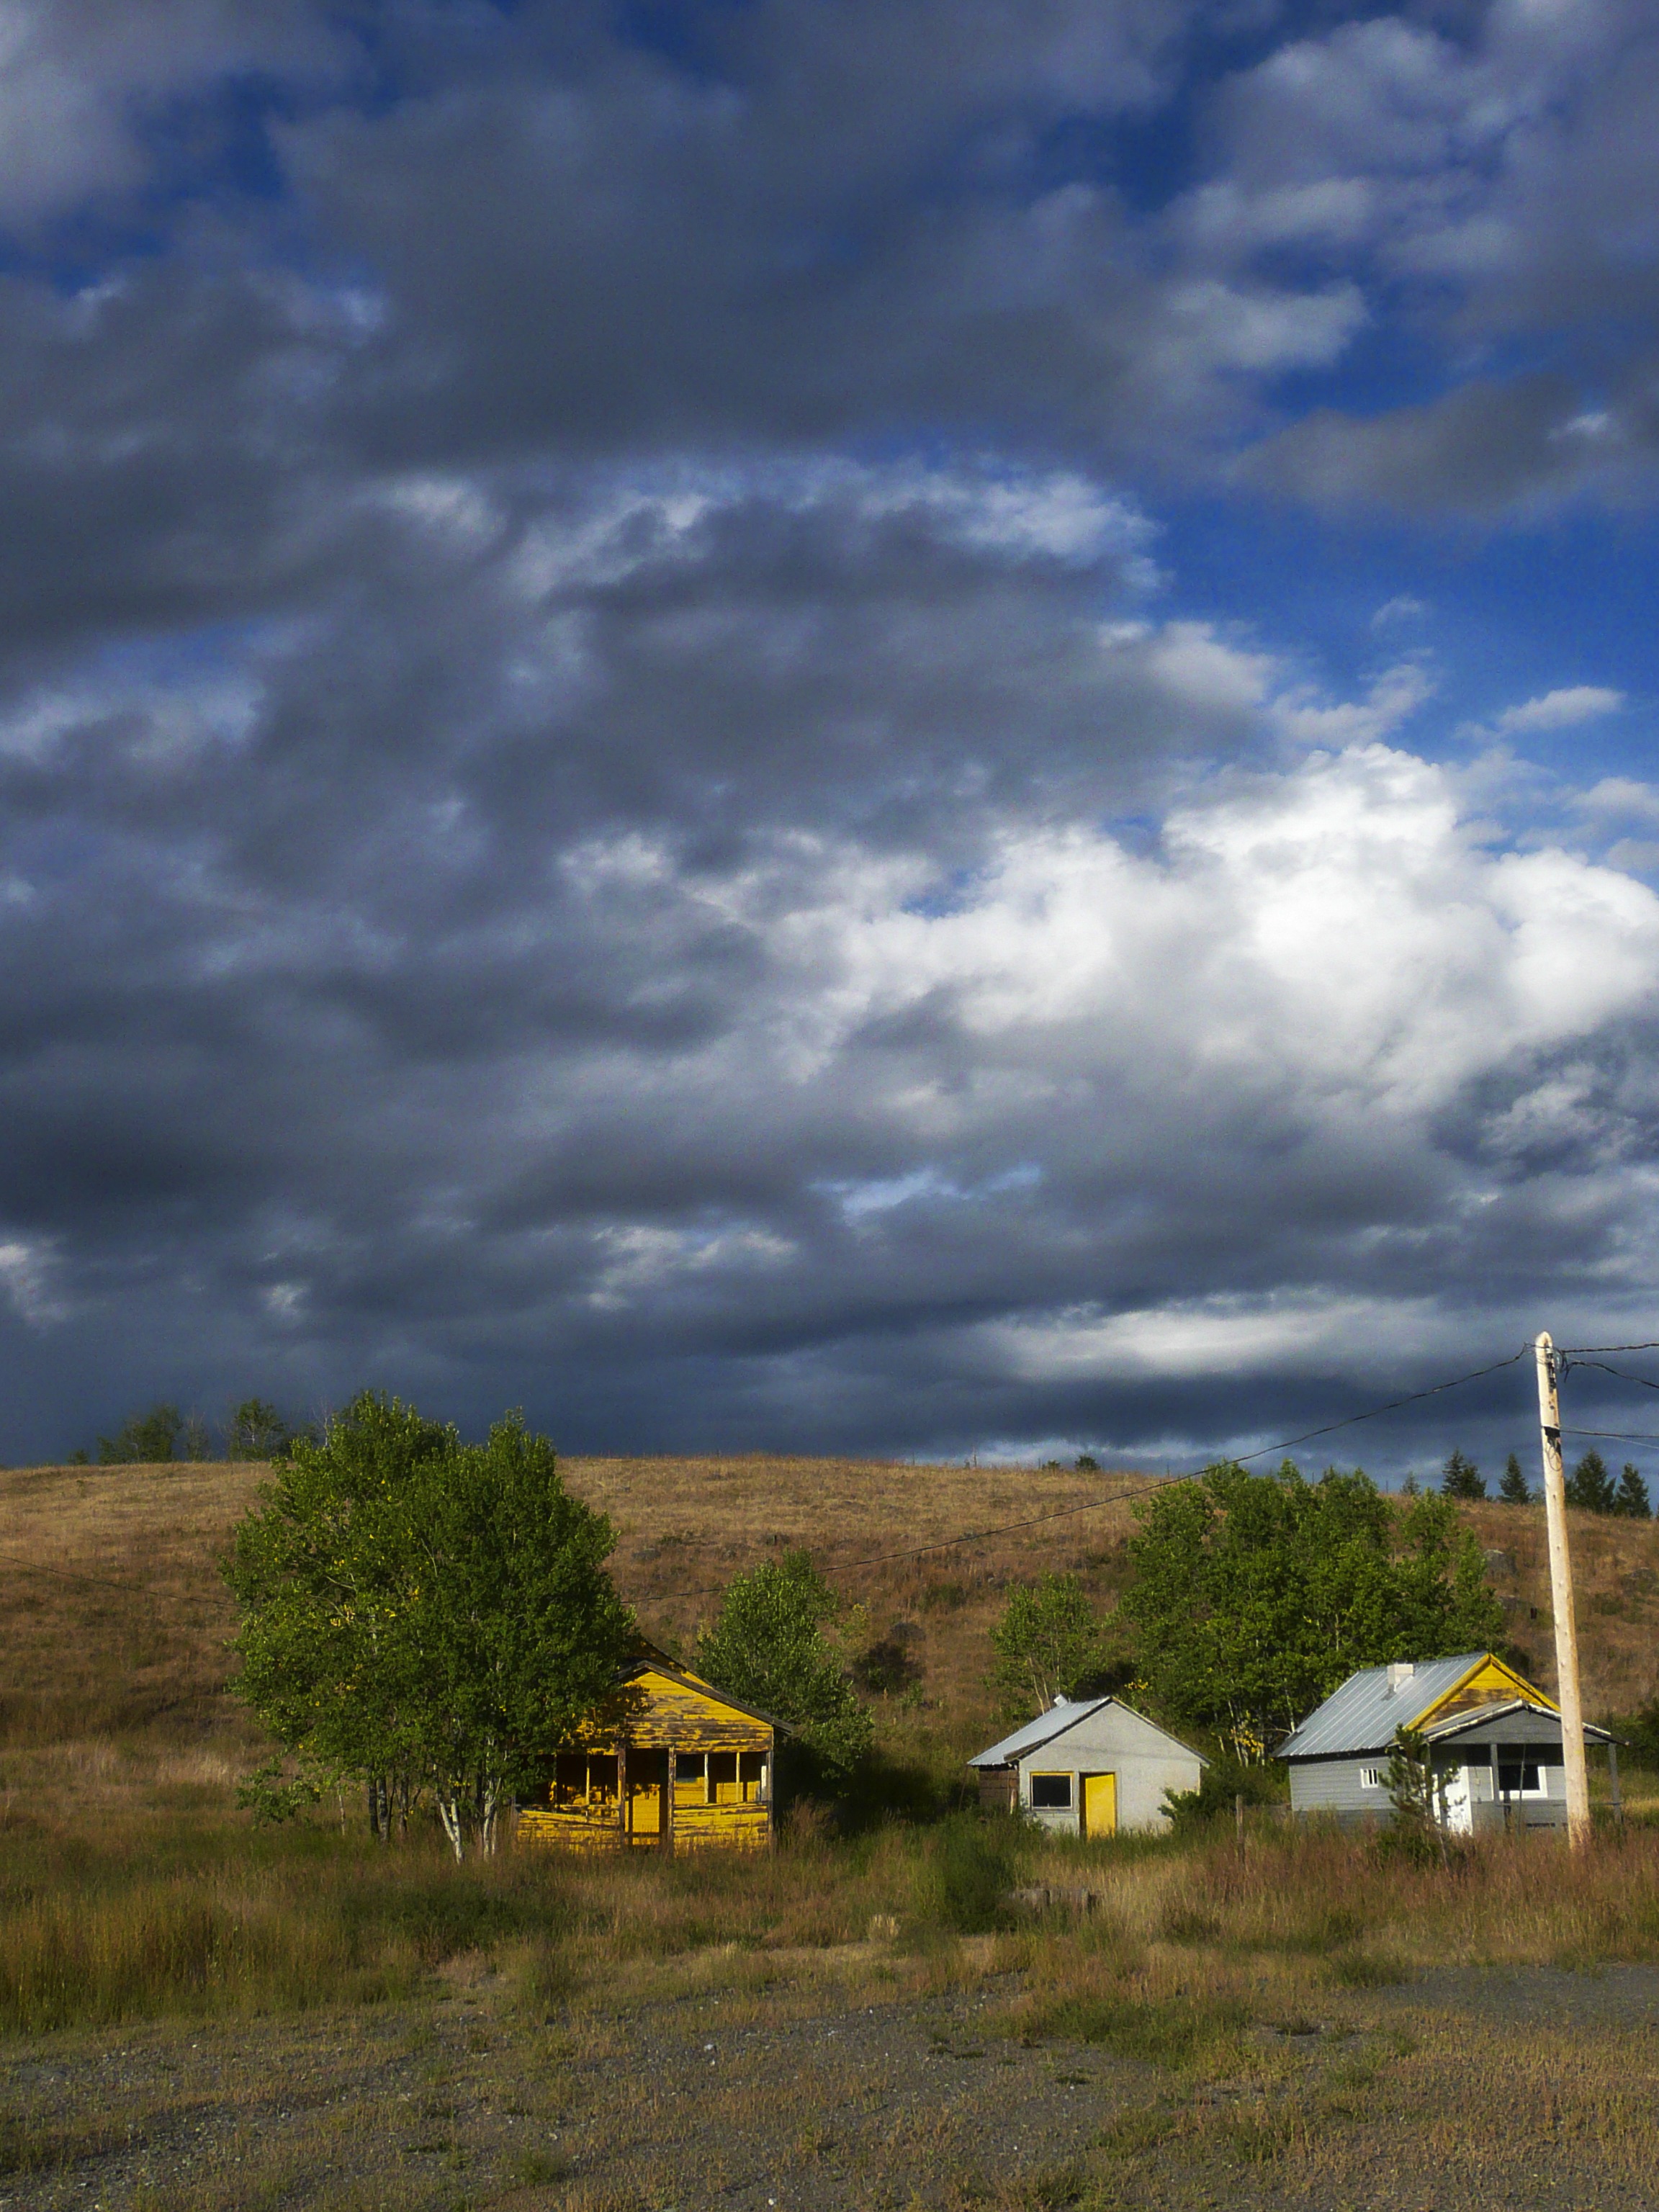
landscape, tree, nature, grass, horizon, mountain, cloud, sky, field, meadow, prairie, sunlight, hill, wind, building, dusk, scenery, weather, yellow, plain, canada, thunderstorm, dark clouds, rural area, british columbia, meteorological phenomenon, wooden shed, atmosphere of earth, chilcotin, cariboo